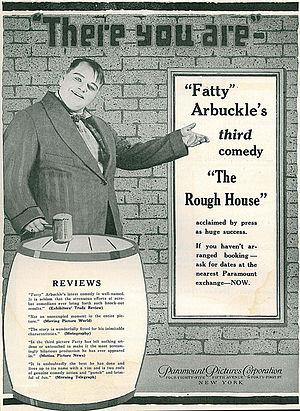
Fatty chez lui est un film américain écrit et réalisé par Roscoe Arbuckle et Buster Keaton, sorti en 1917.